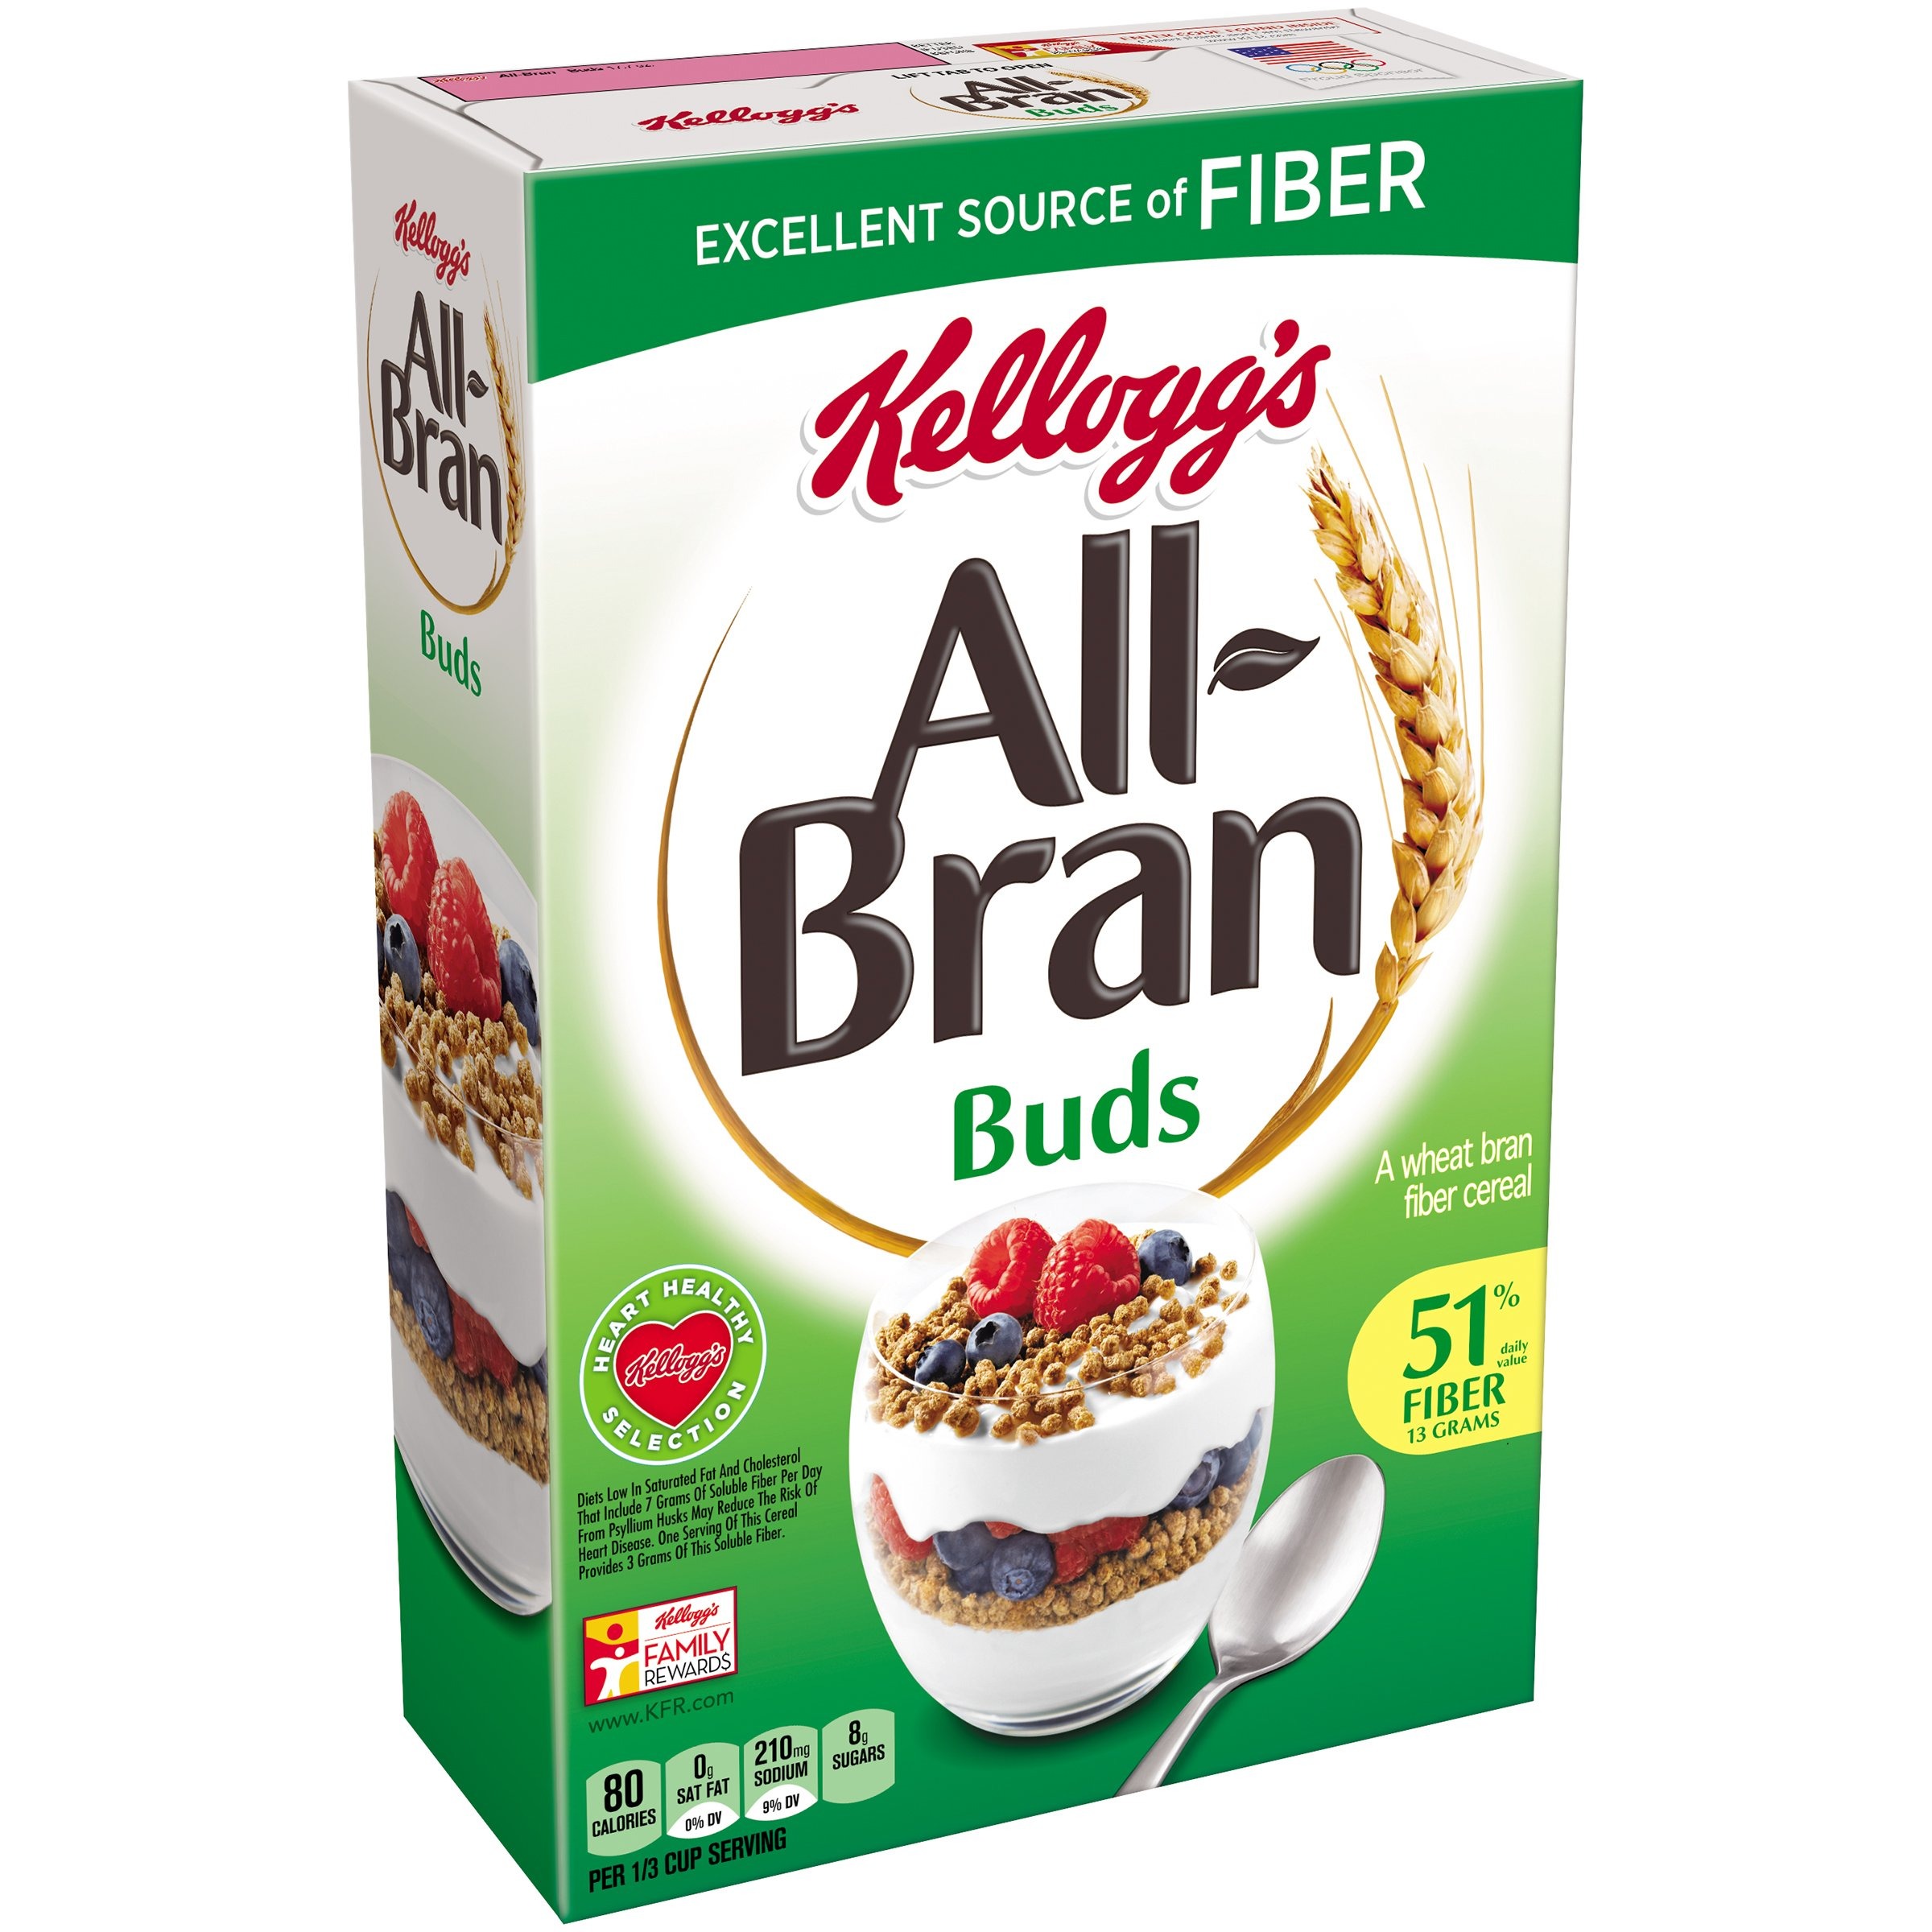
Item Name: All-Bran Buds, 17.7 oz (Pack of 4)
Bullet Point 1: Pack of 4 (total 71 oz)
Bullet Point 2: Made with wheat bran, psyllium seek husk, and oat fiber
Bullet Point 3: A delicious, nutritious, and fiber-rich way to start the morning (Packaging my differ)
Value: 70.8
Unit: ounce

Price: 5.38